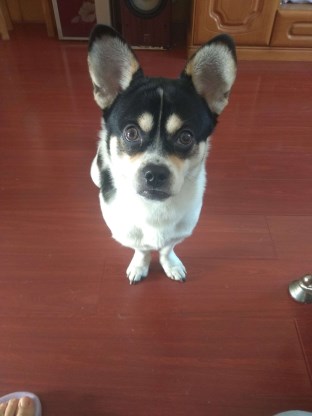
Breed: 3336-n000121-chinese_rural_dog